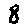
Label: 8